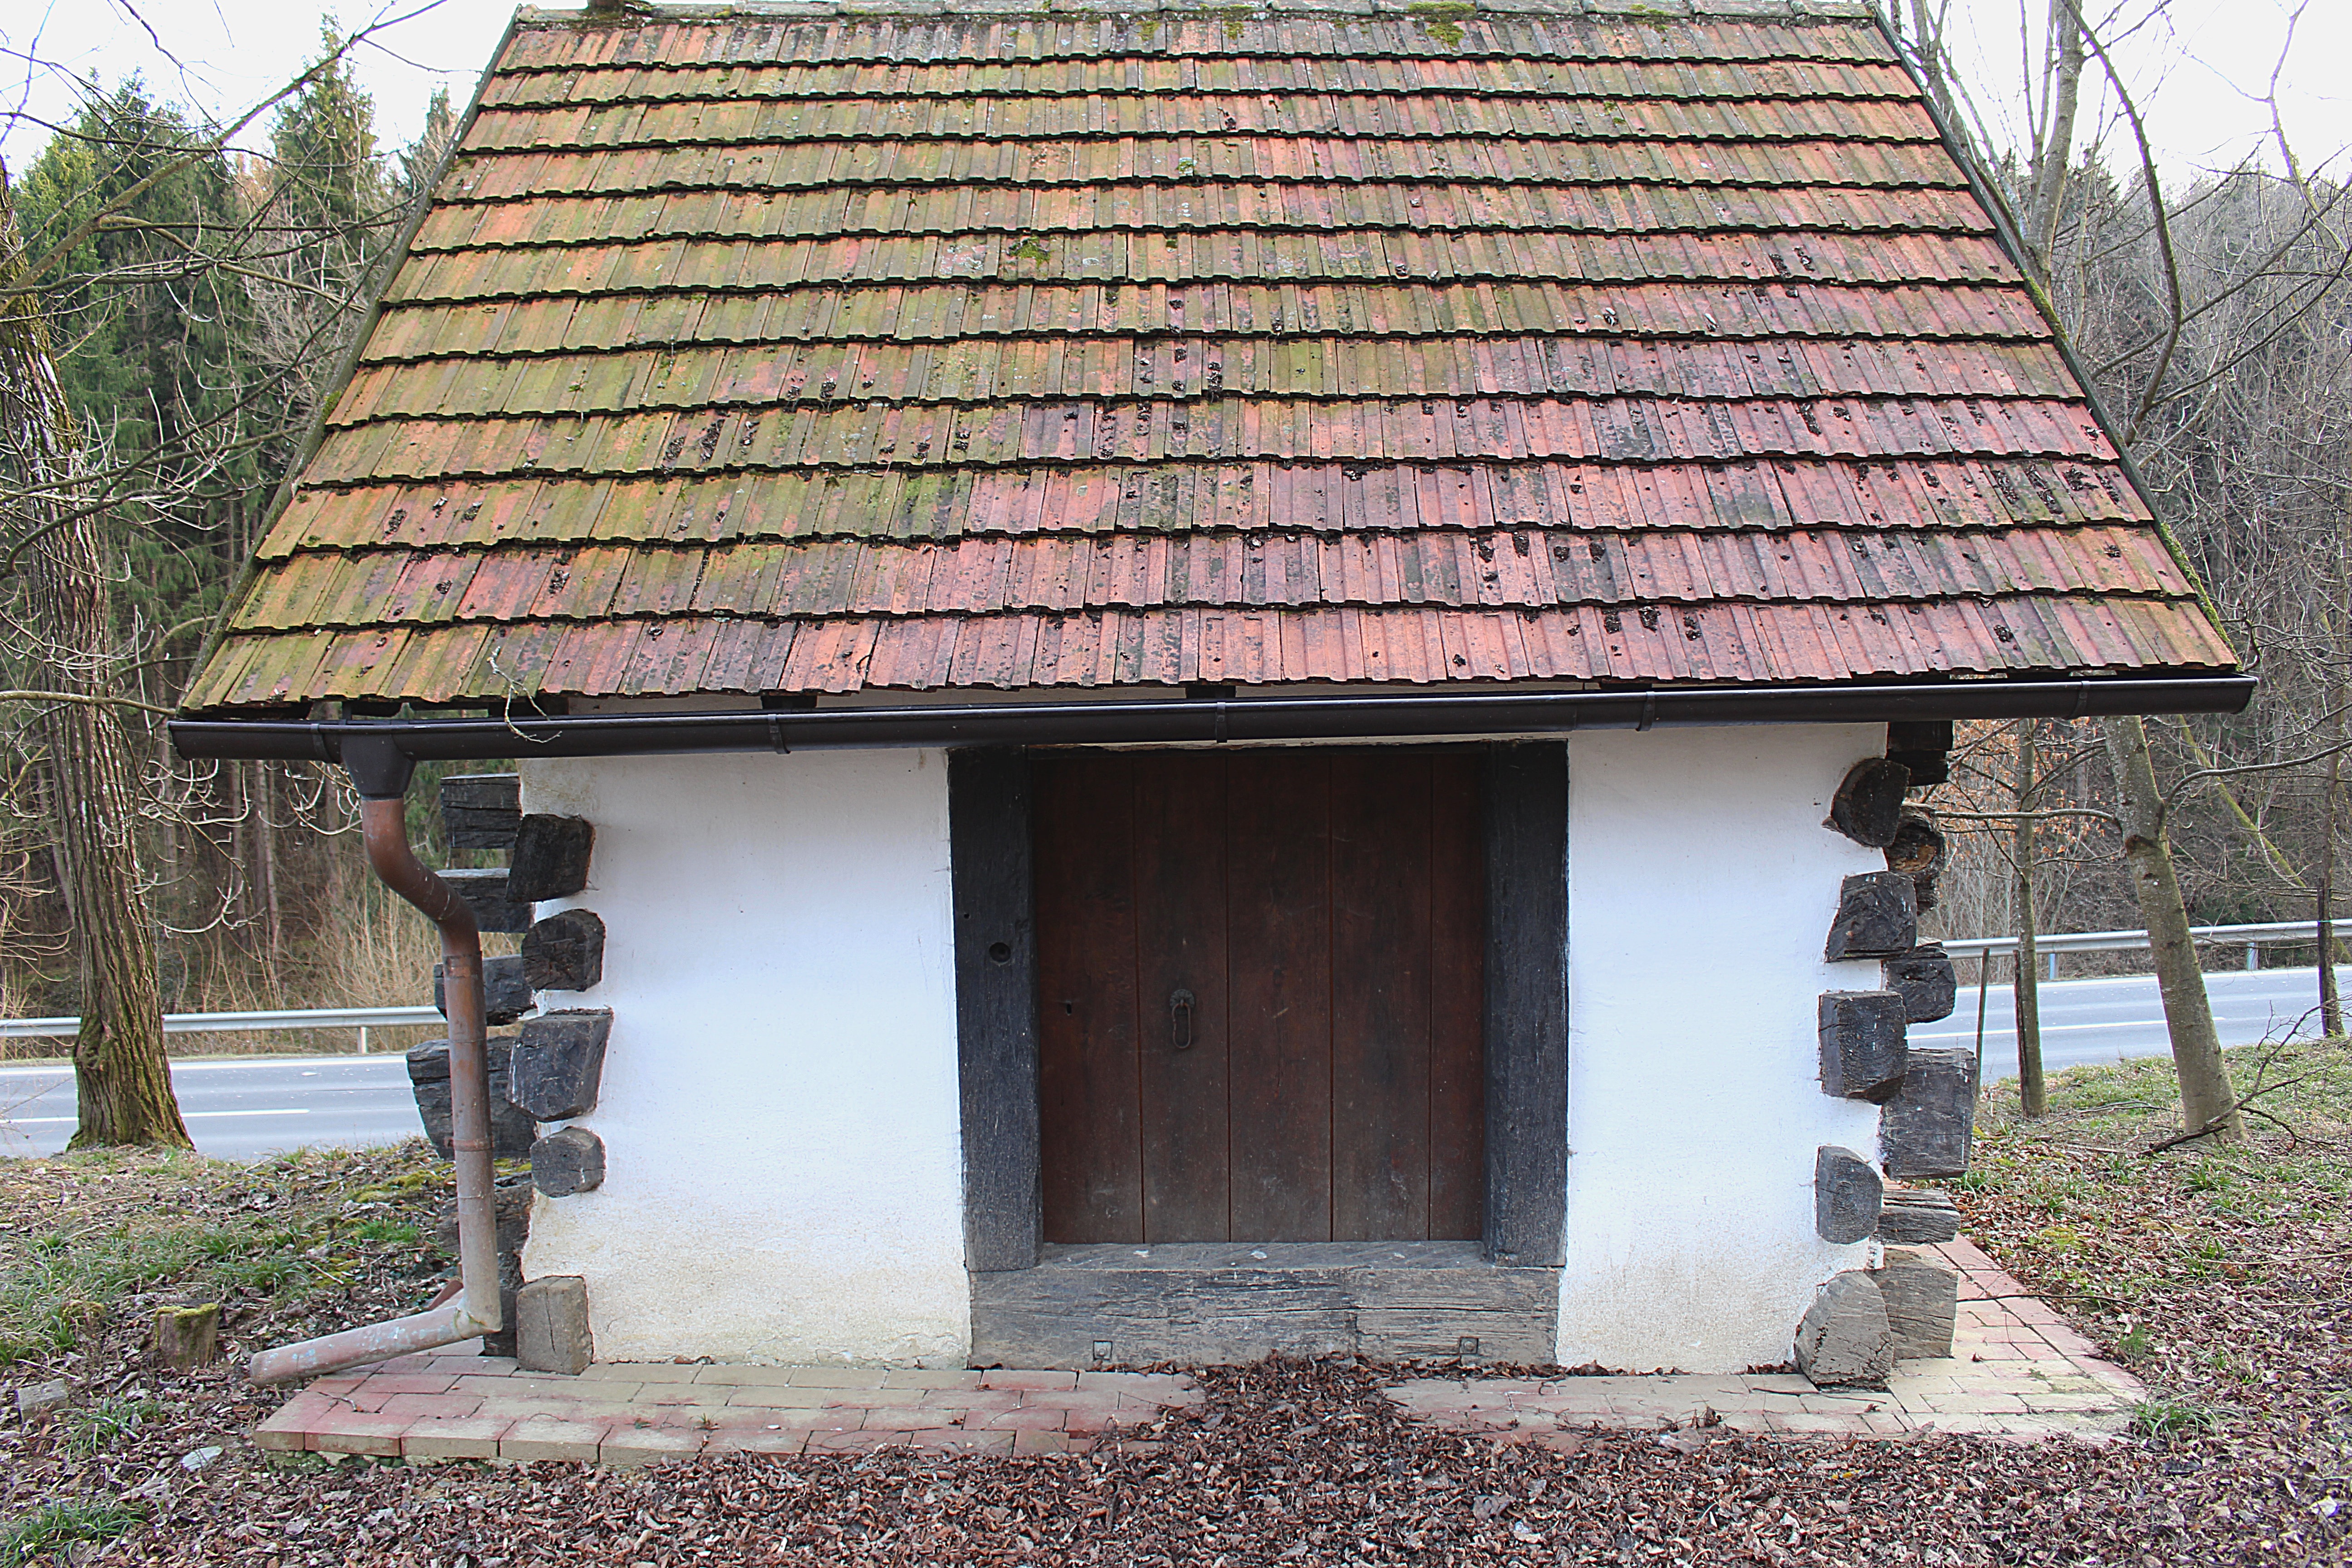
wood, house, roof, building, old, hut, cottage, chapel, place of worship, temple, stock, shrine, outdoor structure, masonry oven, weinhaus